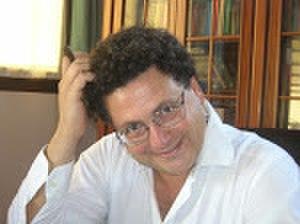
Antonio Felici est un écrivain et journaliste italien spécialisé dans le football.